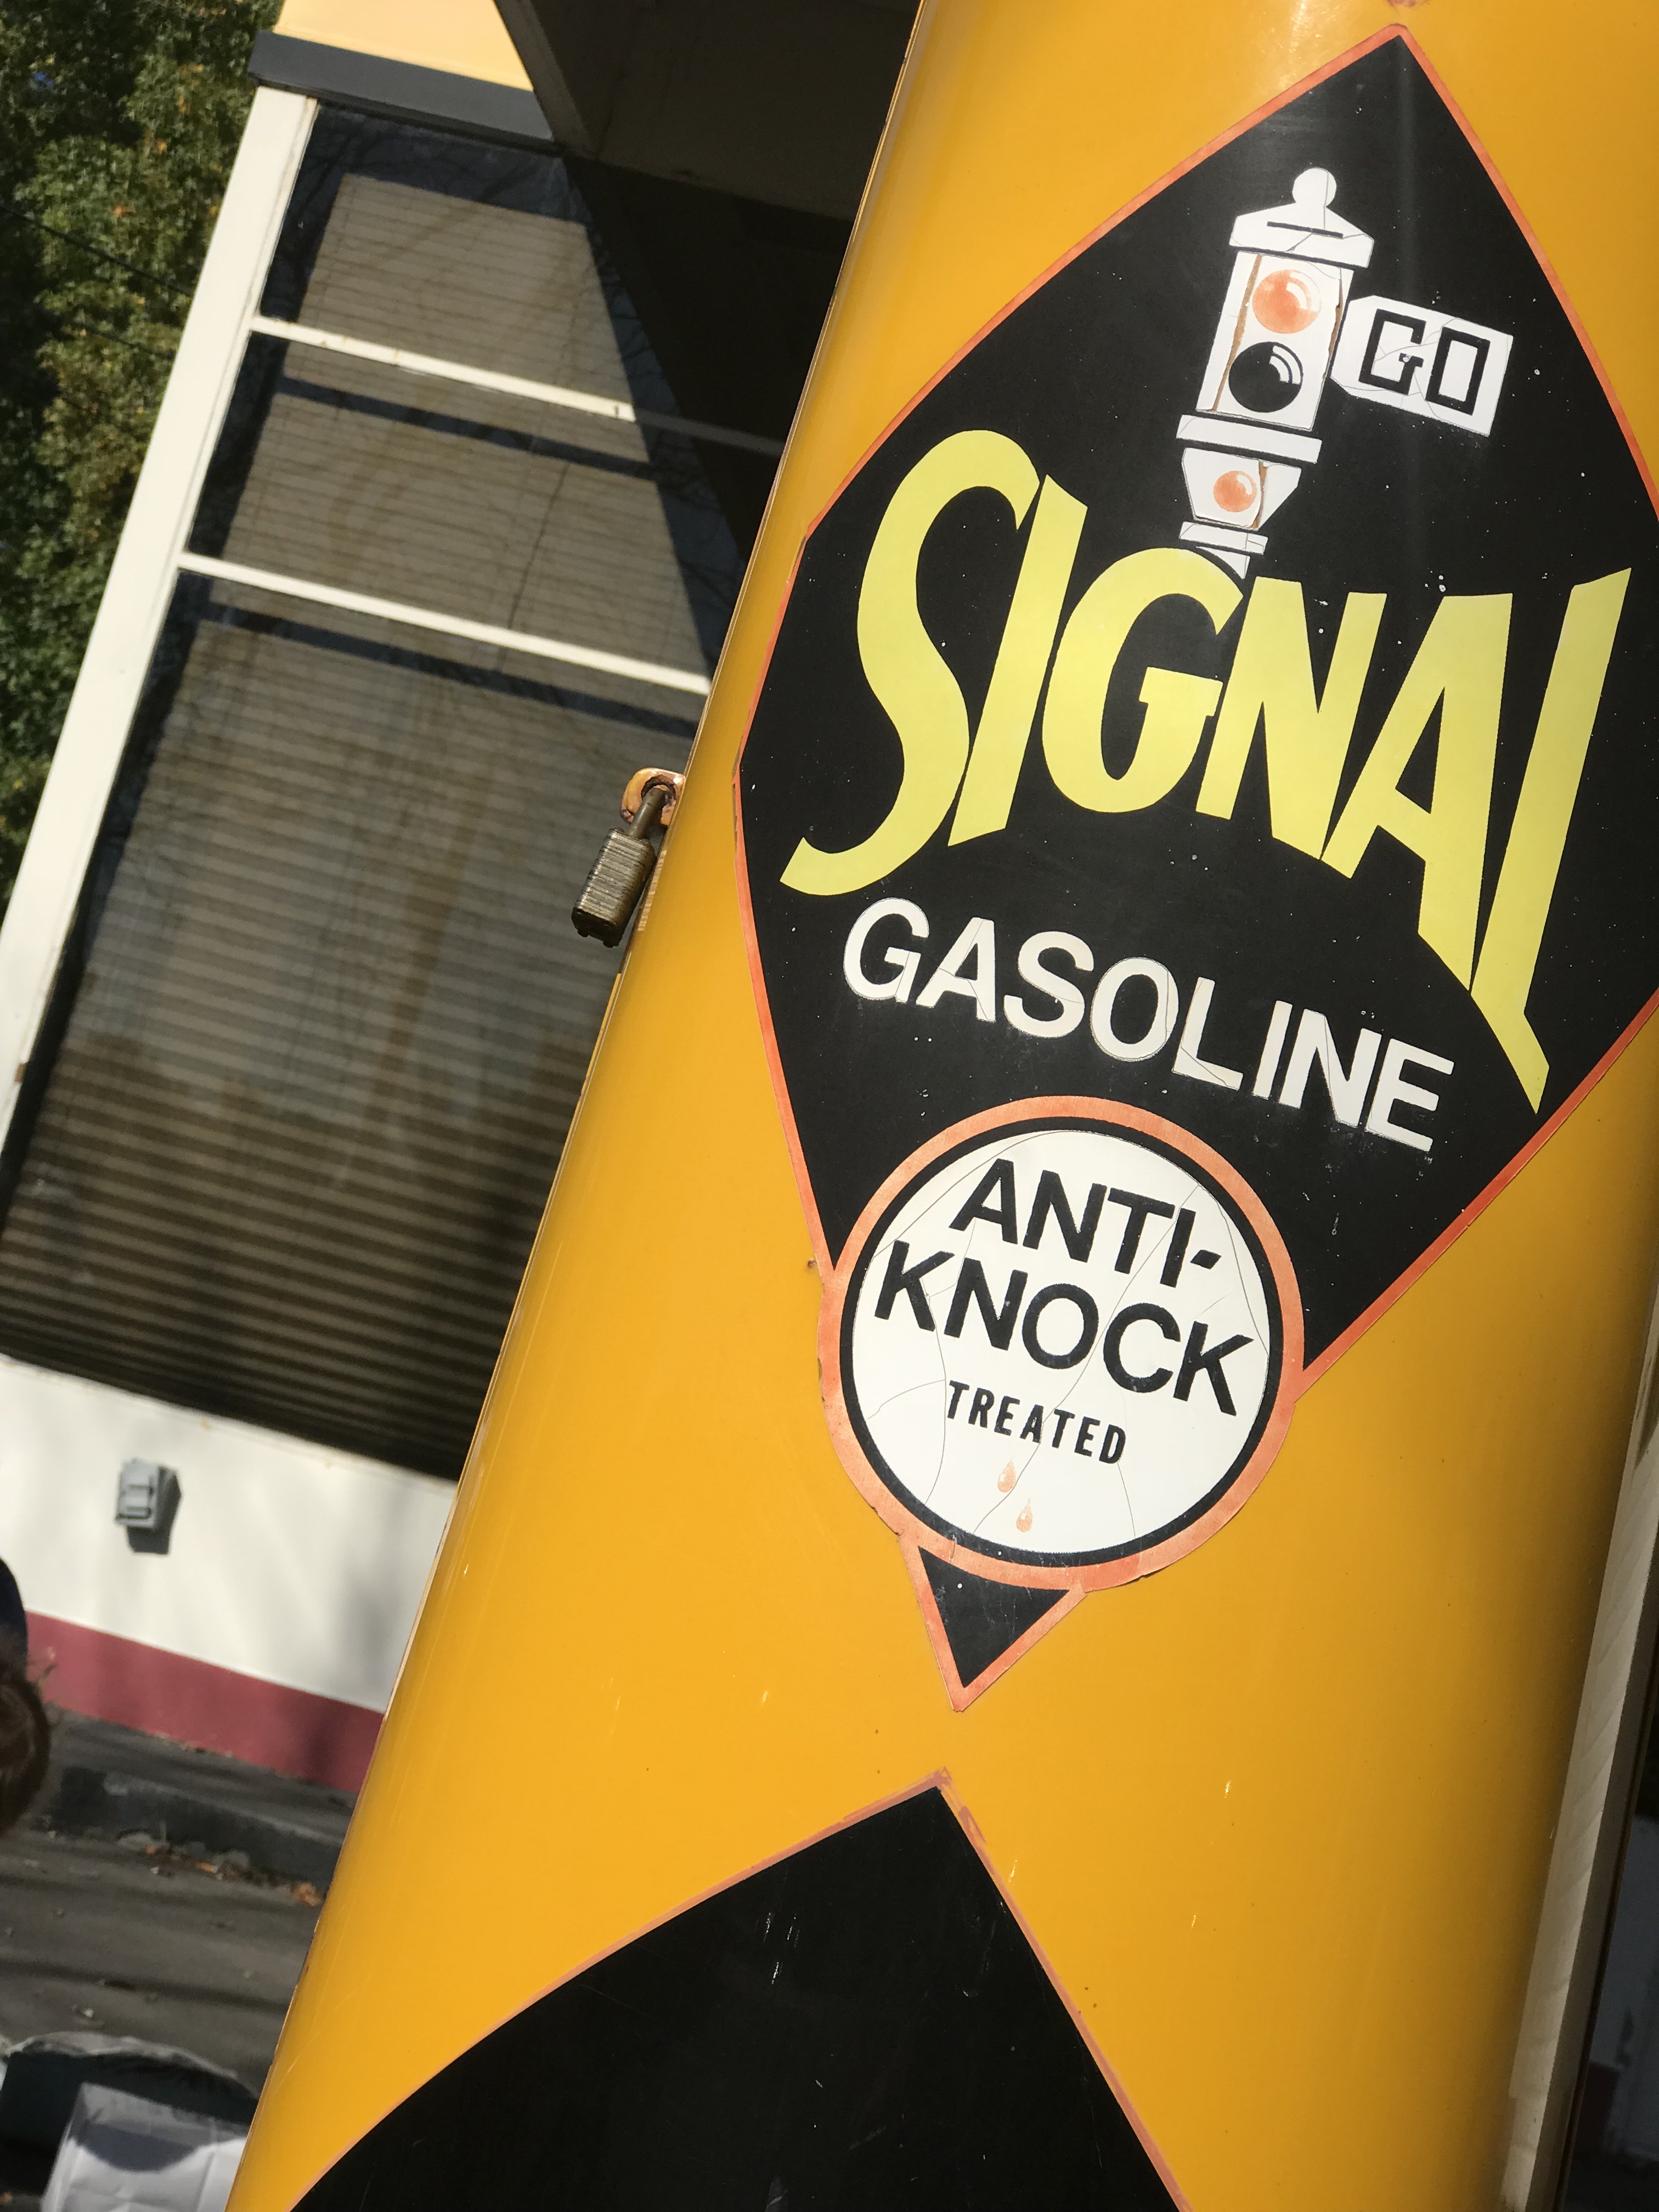
fuel, petrol, gasoline, vintage, pump, yellow, surfboard, advertising, signage, vehicle, sign